Barbara McClintock

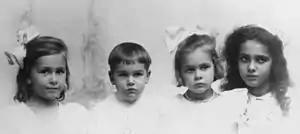
McClintock children, from left to right: Mignon, Malcolm Rider "Tom", Barbara and Marjorie

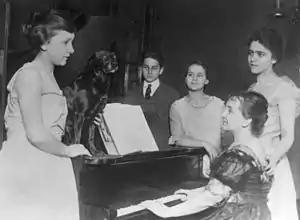
McClintock family, from left to right: Mignon, Tom, Barbara, Marjorie and Sara (at the piano)

Barbara McClintock was born Eleanor McClintock on June 16, 1902, in Hartford, Connecticut, the third of four children born to homeopathic physician Thomas Henry McClintock and Sara Handy McClintock. Thomas McClintock was the child of British immigrants. Marjorie, the oldest child, was born in October 1898; Mignon, the second daughter, was born in November 1900. The youngest, Malcolm Rider (called Tom), was born 18 months after Barbara. When she was a young girl, her parents determined that Eleanor, a "feminine" and "delicate" name, was not appropriate for her, and chose Barbara instead. McClintock was an independent child beginning at a very young age, a trait she later identified as her "capacity to be alone". From the age of three until she began school, McClintock lived with an aunt and uncle in Brooklyn, New York, in order to reduce the financial burden on her parents while her father established his medical practice. She was described as a solitary and independent child. She was close to her father, but had a difficult relationship with her mother, tension that began when she was young.